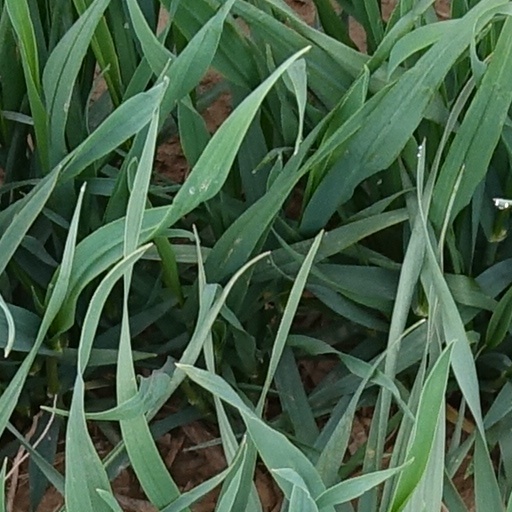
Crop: wheat